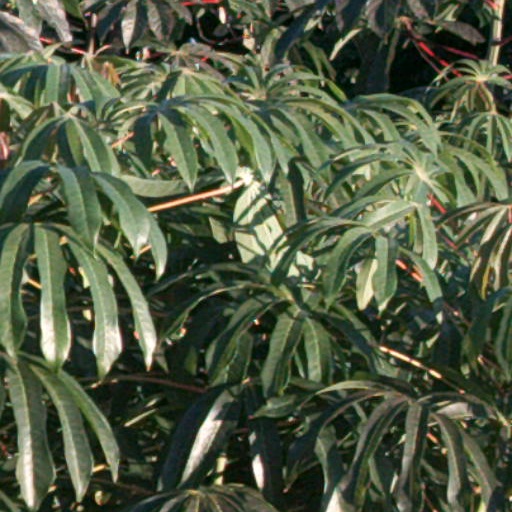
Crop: cassava